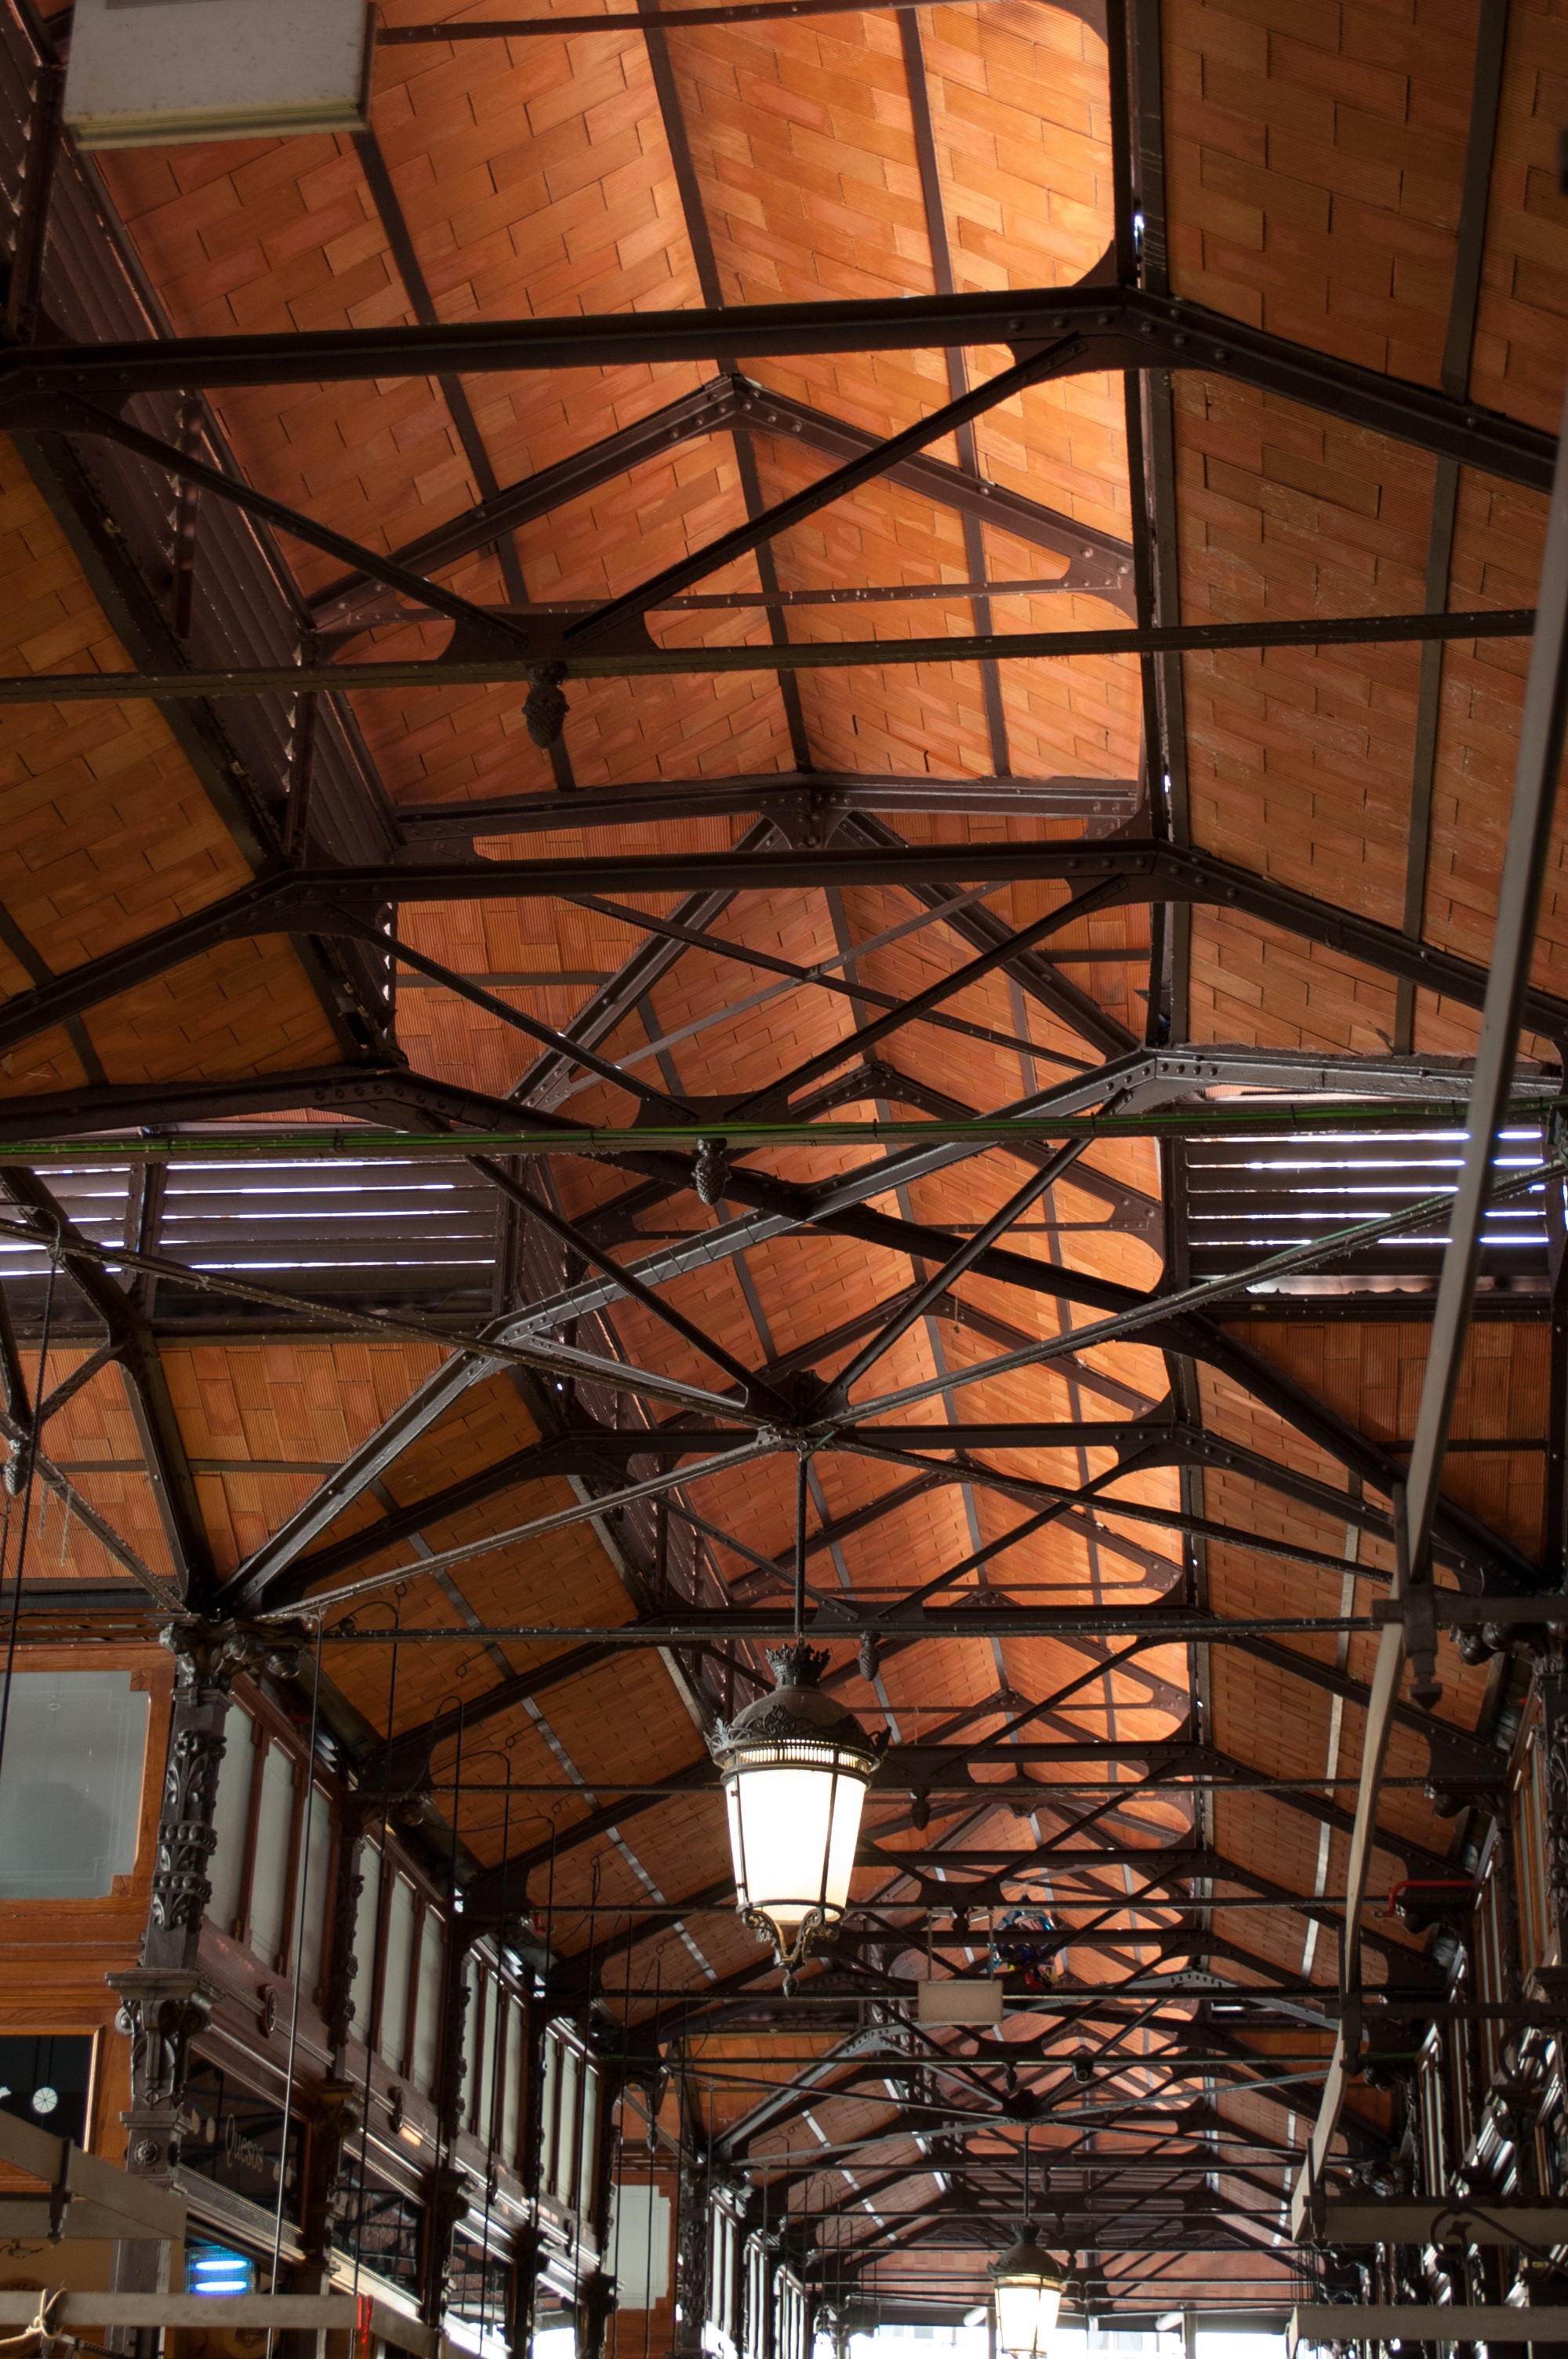
light, architecture, wood, market, brick, lighting, street lamp, interior design, beams, madrid, tourist attraction, old streetlight, san miguel market